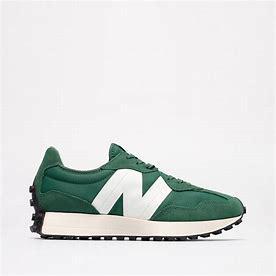
Brand: New
Model: Balance New Balance 327 Marathon